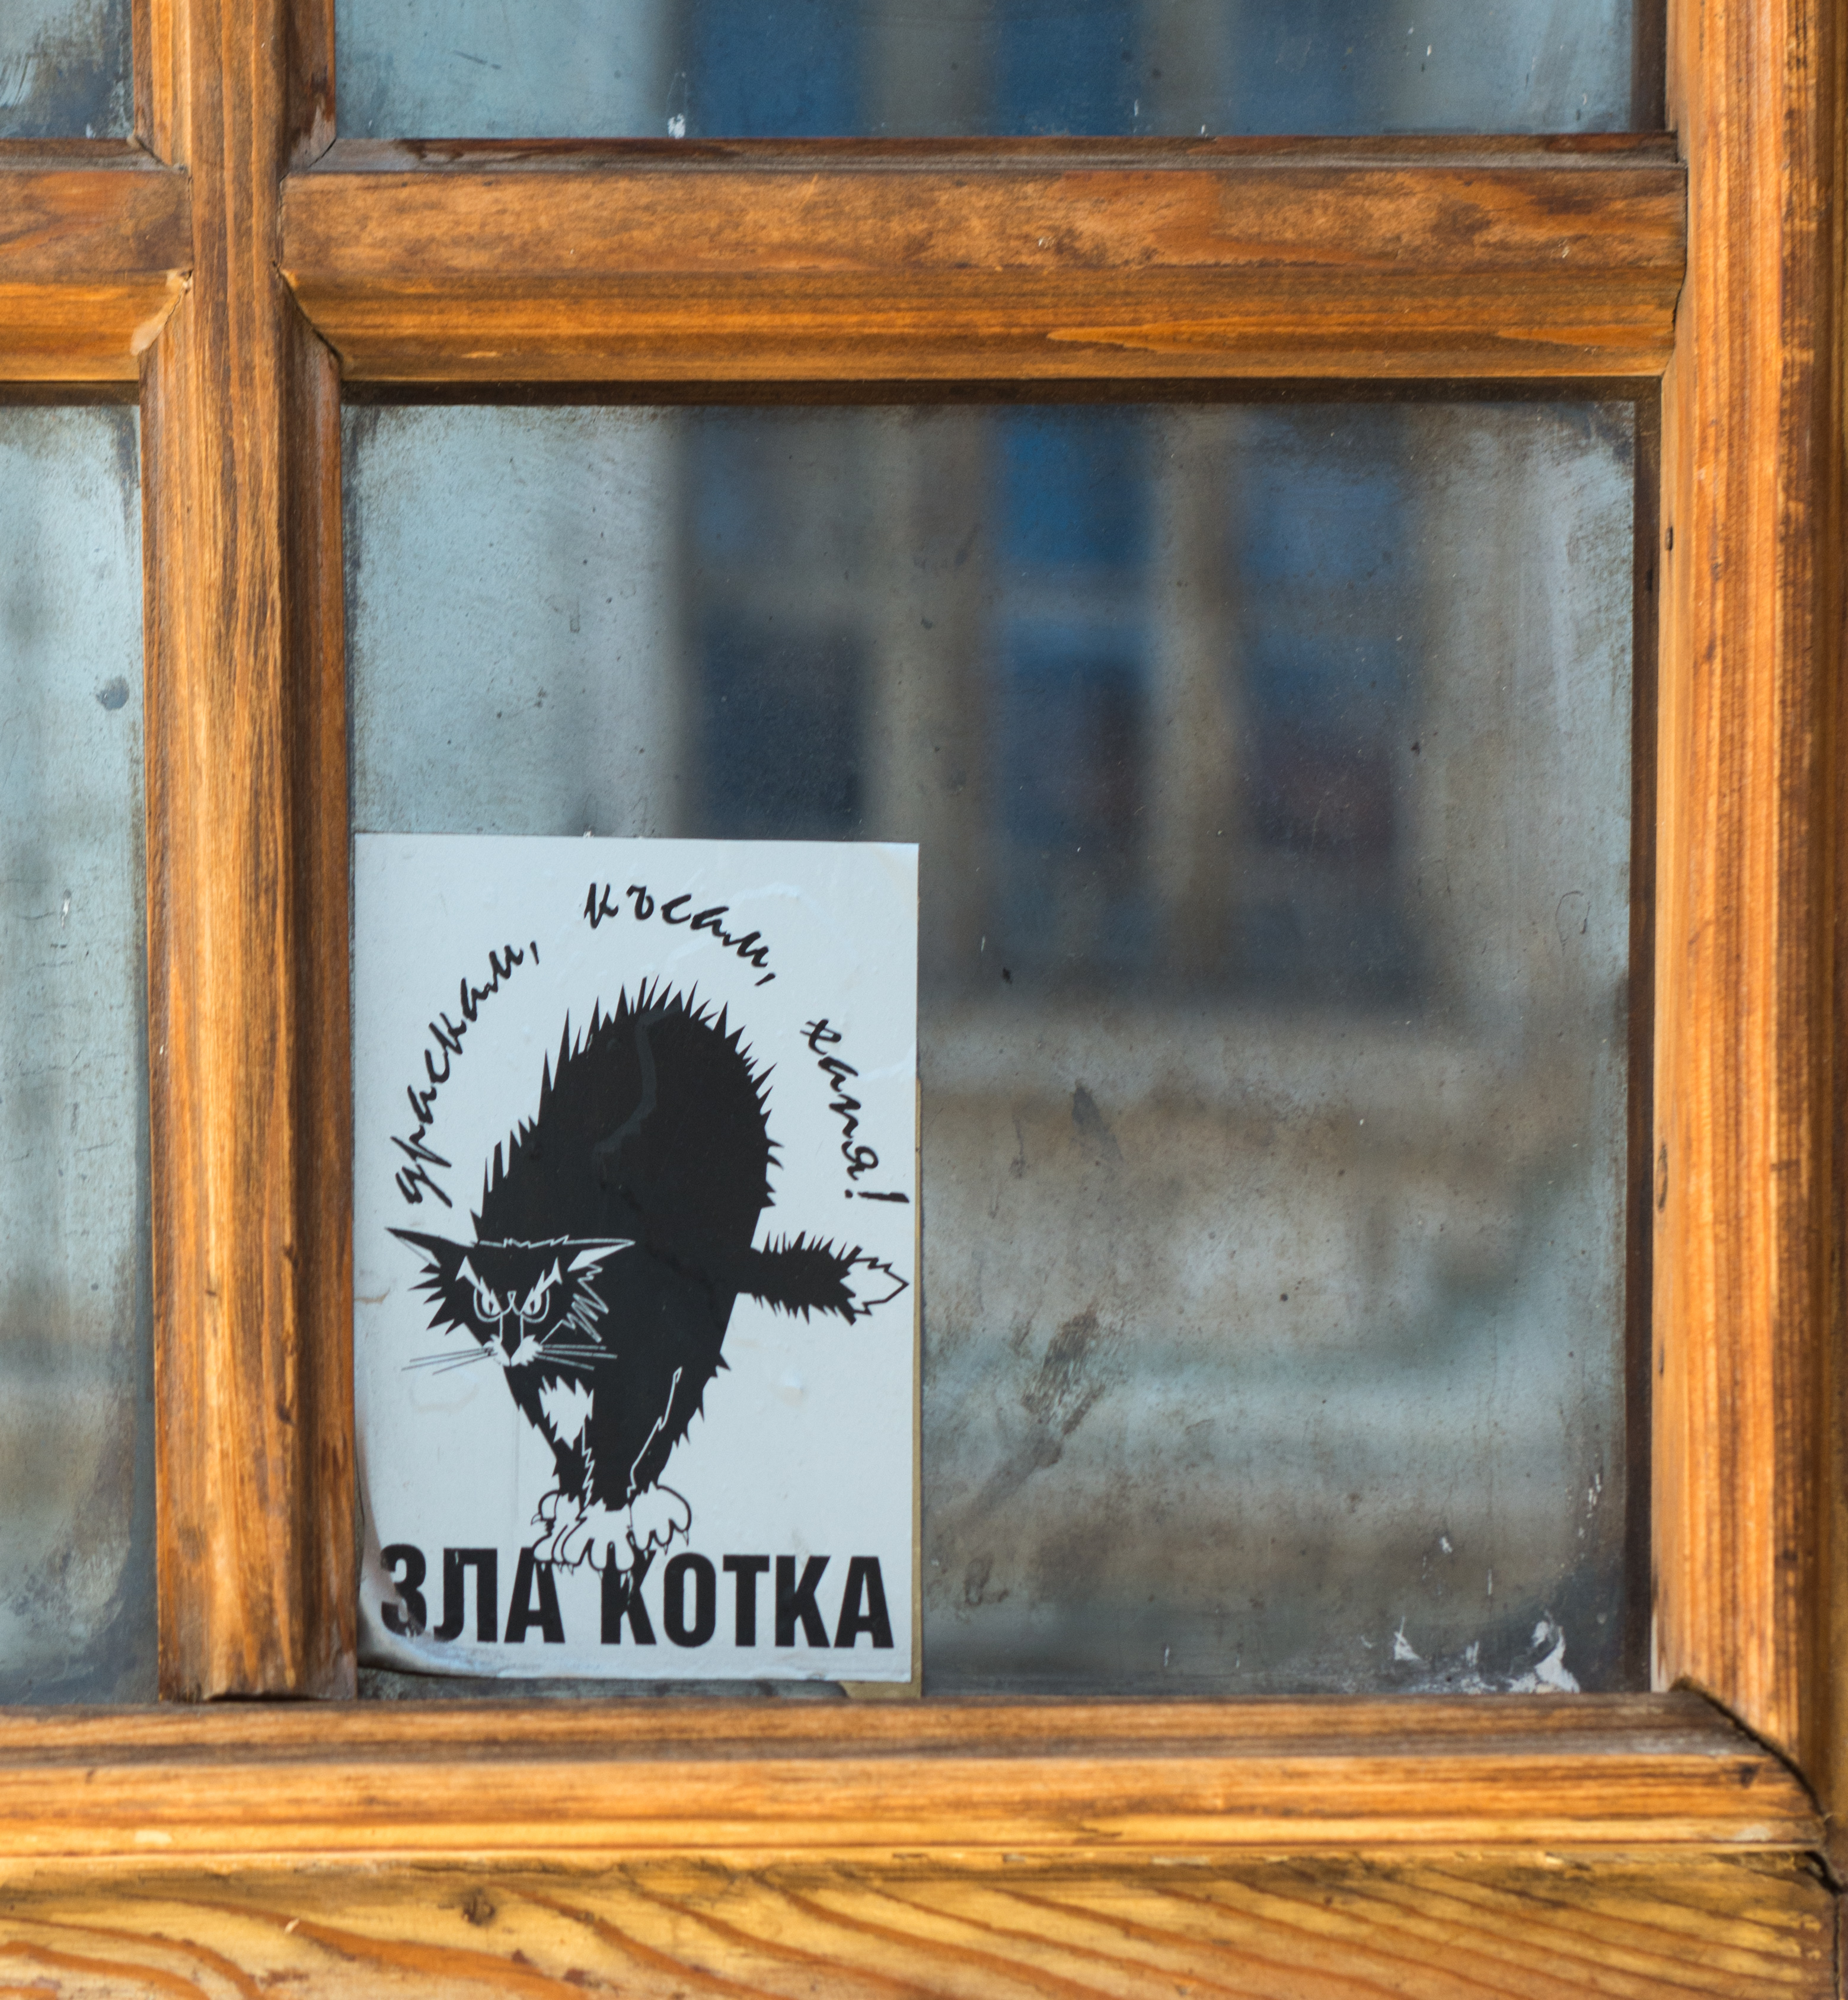
wood, antique, window, wall, europe, nikon, furniture, art, picture frame, 28, nikkor, carving, d800, nikond800, bulgaria, nikkor357028, 3570, tarnovo, velikotarnovo, ancient history